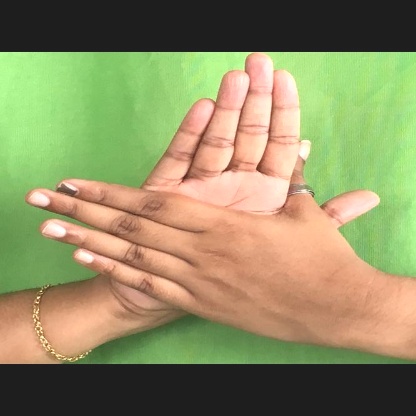
Mudra: Chakra